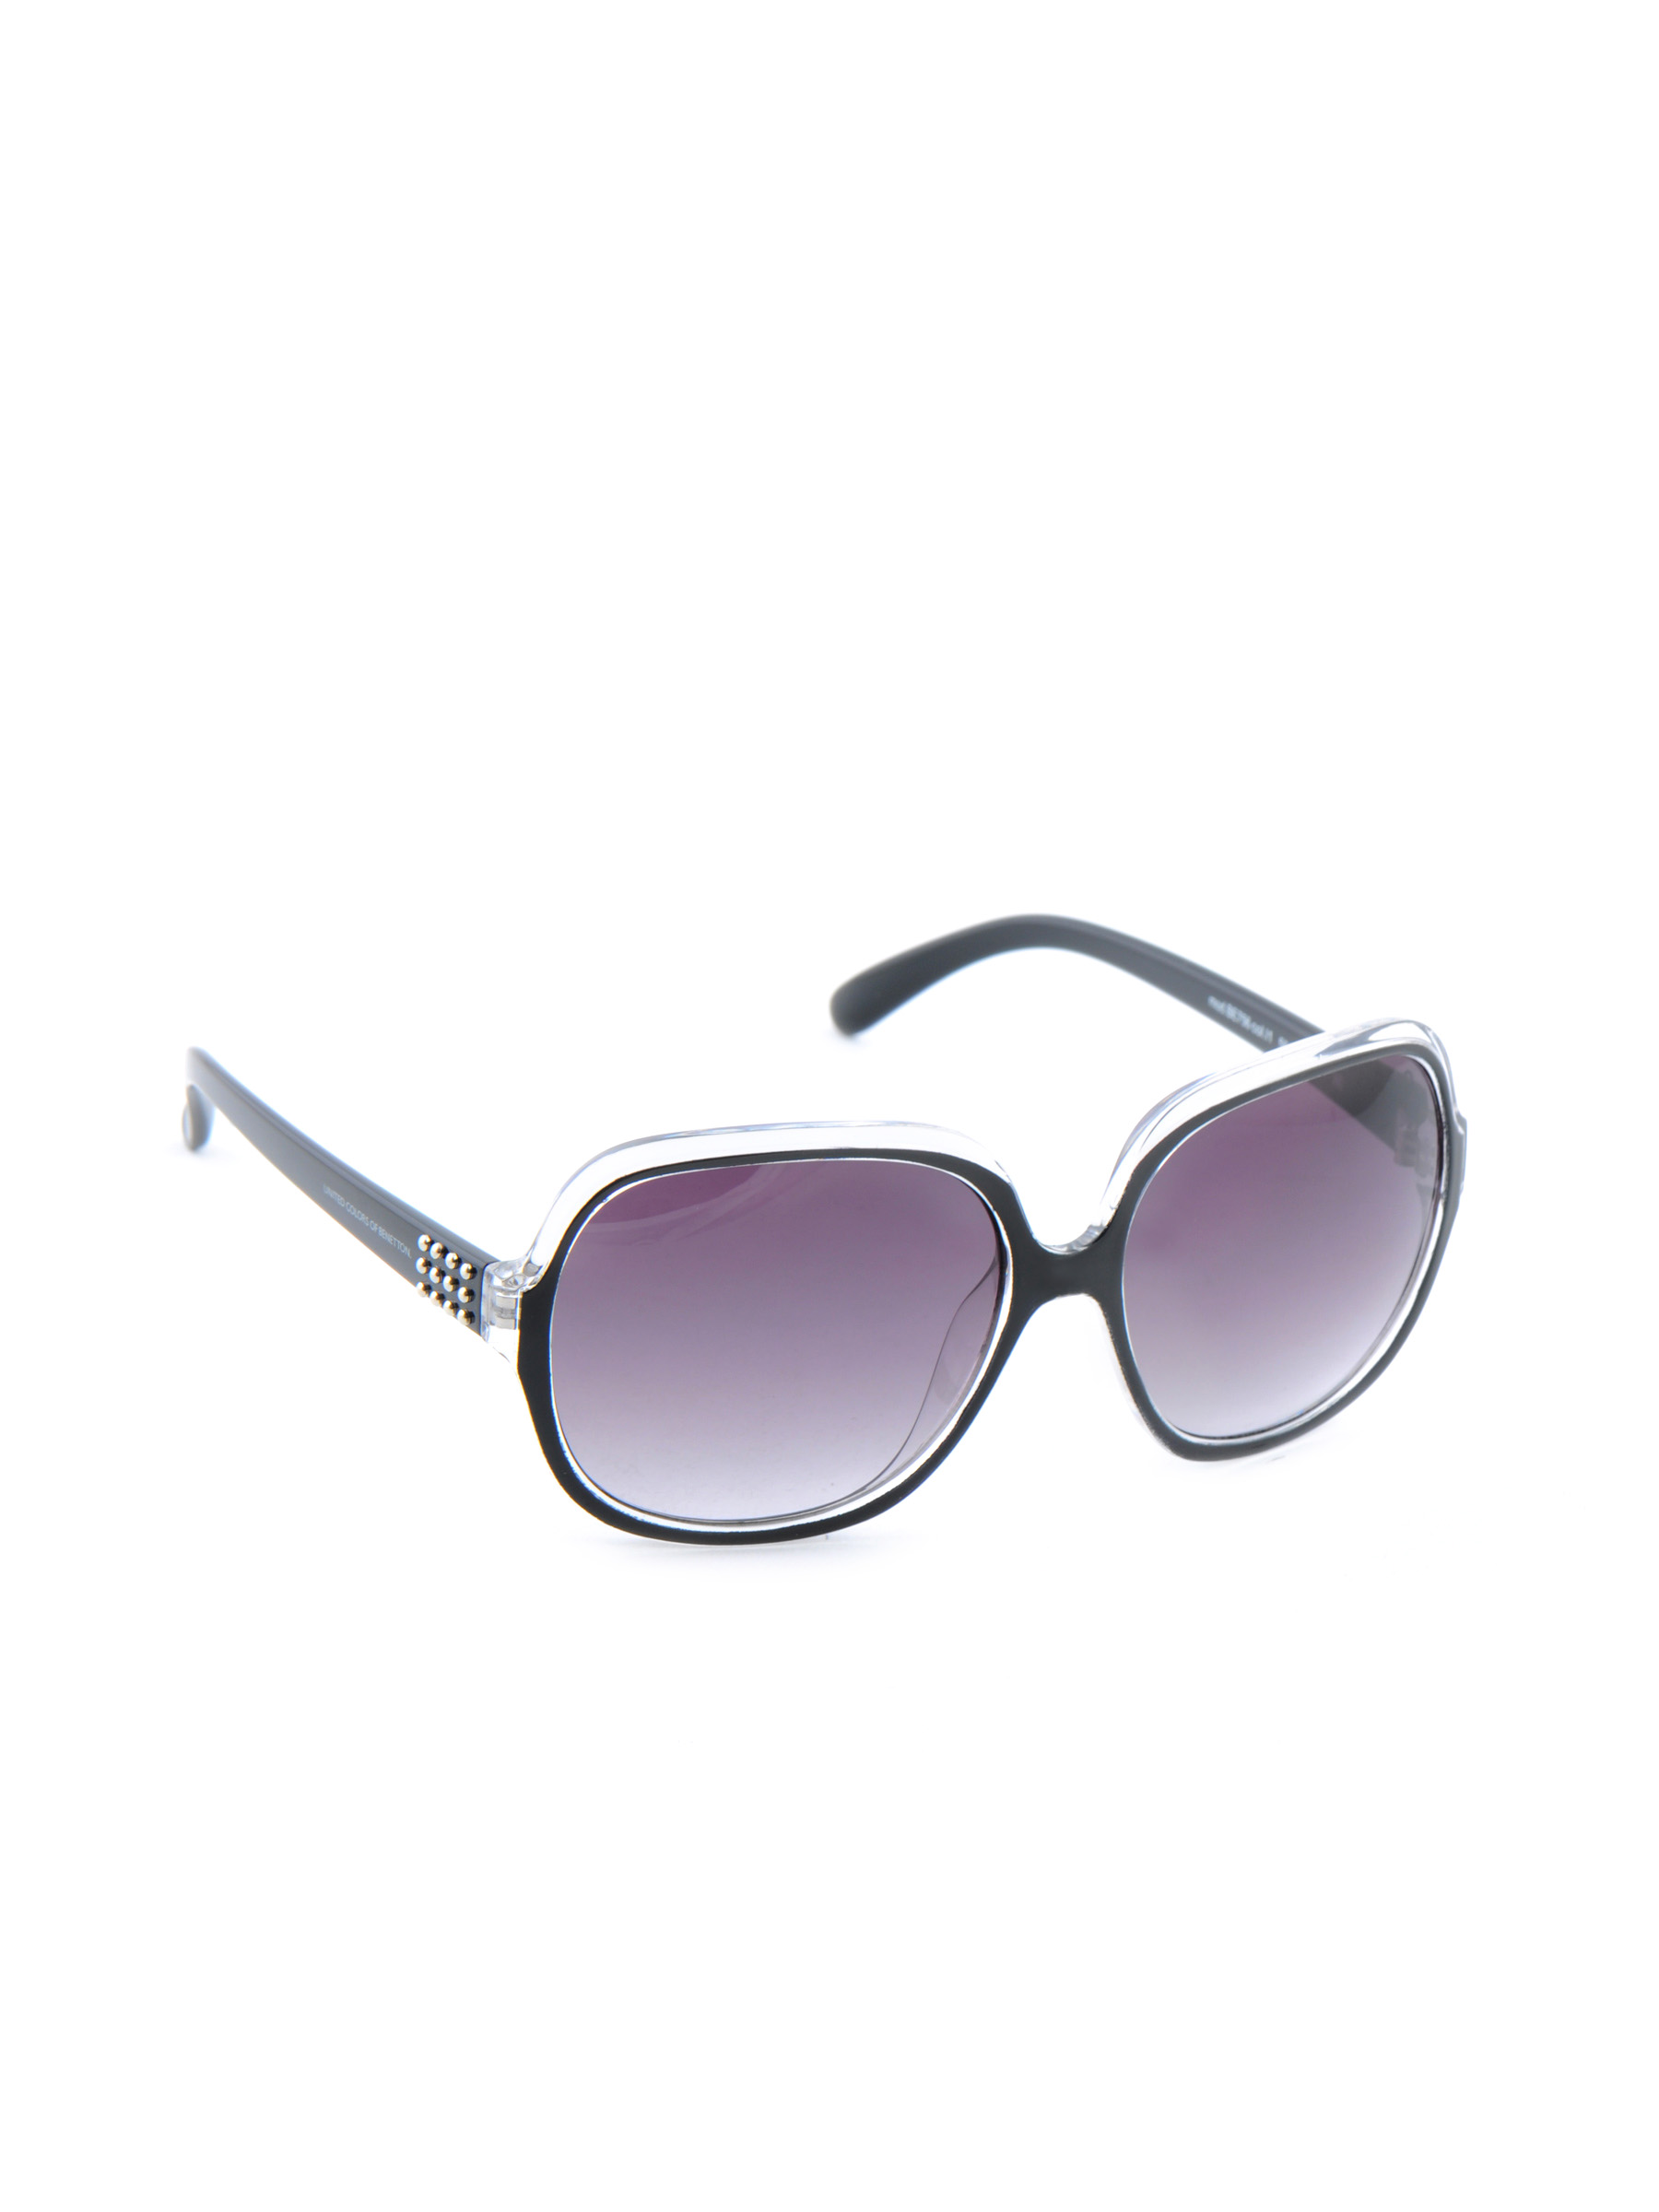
United Colors of Benetton Women Funky Eyewear Black Sunglasses
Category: Accessories / Eyewear / Sunglasses
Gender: Women
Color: Black
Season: Winter 2016
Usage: Casual